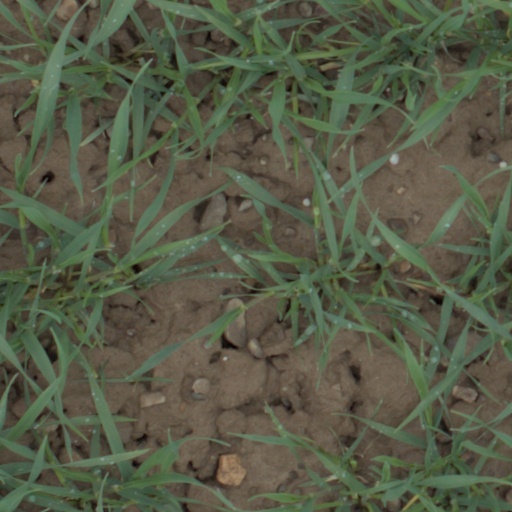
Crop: wheat